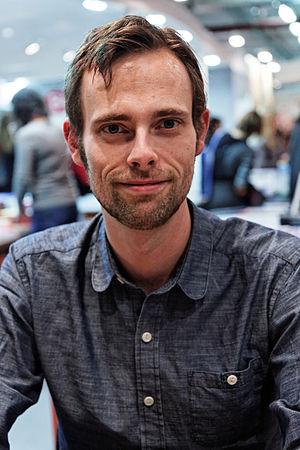
Ransom Riggs, né le 3 février 1979 au Maryland, est un écrivain américain de fantasy, principalement connu pour être l'auteur du roman Miss Peregrine et les Enfants particuliers.